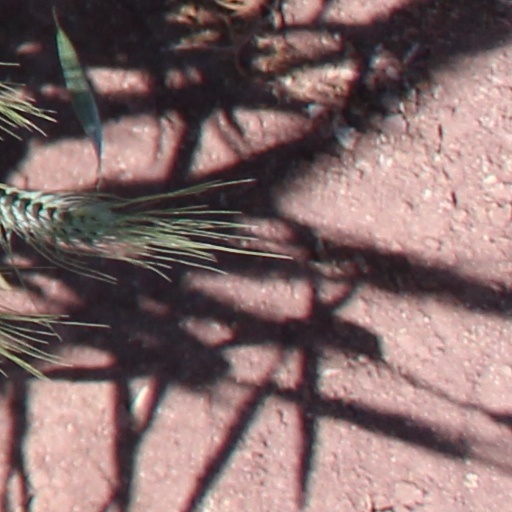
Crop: wheat